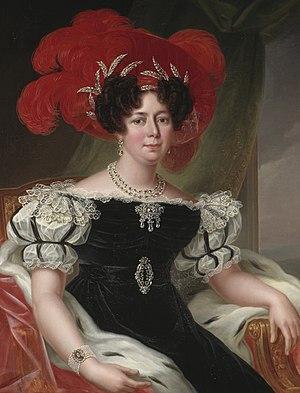
Bernardine Eugénie Désirée Clary, née le 8 novembre 1777 à Marseille, et morte le 17 décembre 1860 à Stockholm, est la première princesse de Pontecorvo, puis reine consort de Suède et de Norvège de 1818 à 1844, comme épouse du roi Charles XIV Jean de Suède. Elle change officiellement son nom en « Desideria », nom latin qu'elle-même n'utilise pas.